Agriculture in Niger

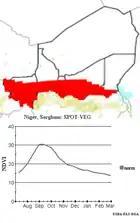
Map and growing season for the Nigerien Sorghum crop. Chart shows Normalized Difference Vegetation Index against Long Rains Dry Season (July–February), measuring normal years crop growth in the major Sorghum producing areas of Niger.

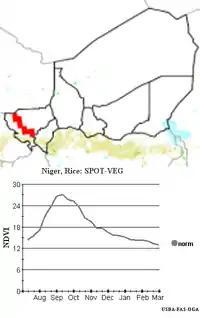
Map and growing season for the Nigerien Rice crop. Chart shows Normalized Difference Vegetation Index against Long Rains Dry Season (July–Feb), measuring normal years crop growth in the major Rice producing areas of Niger.

The agricultural economy is based largely upon internal markets, subsistence agriculture, and the export of raw commodities: food stuffs and cattle to neighbors. Niger, a landlocked Sub-Sahara African nation, over the past two decades has consistently been ranked near or at the bottom of worldwide indexes of the Human development index, GDP, and per capita income. Economic activity centres on subsistence agriculture, animal husbandry, re-export trade, and export of uranium. The 50% devaluation of the West African CFA franc in January 1994 boosted exports of livestock, cowpeas, onions, and the products of Niger's small cotton industry. Exports of cattle to neighboring Nigeria, as well as groundnuts and their oil remain the primary non-mineral exports.